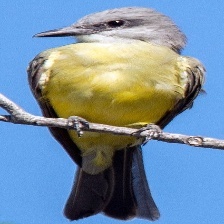
Species: TROPICAL KINGBIRD
Scientific name: TYRANNUS MELANCHOLICUS